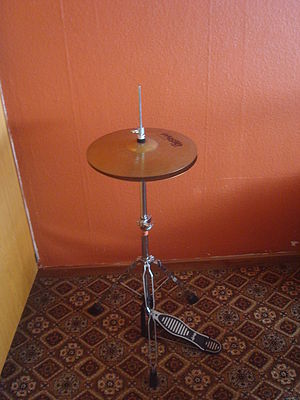
Hi-hat / Historie
En typisk Hi-hat af mærket Paiste 101. Her kan man se alt hvad hi-hatten består af.
Placeringen af hi-hatten, hvor jeg har gemt resten af trommesættet i baggrunden
En hi-hat, eller hihat, er en form for bækken på et stativ hyppigt brugt som en del af et trommesæt af percussionister indenfor R&B, hip-hop, disko, jazz, rock and roll, house og mange andre former for moderne populært musik.